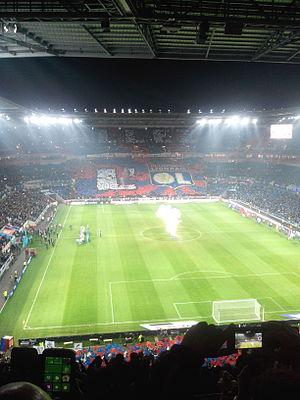
Tifo du virage Nord lors du match Olympique lyonnais-Olympique de Marseille au Parc Olympique Lyonnais.
Un tifo est communément une animation visuelle généralement organisée par des supporters d'une équipe, baptisés dans certains pays « tifosi » ou « aficionados », dans les tribunes d'un stade ou circuit accueillant une rencontre sportive. Cette activité est principalement pratiquée dans les milieux du football, du basket-ball et de la Formule 1. Les tifos sont habituellement confectionnés à partir de feuilles de papier colorées, mais aussi de cartons, de voiles, de drapeaux, d'étendards ou encore de ballons de baudruche. L'objectif du tifo est de remplir la tribune entière afin de former un motif de grande envergure, généralement aux couleurs du club soutenu, dans le but de décorer les tribunes.
Lyon est une commune française située dans le sud-est de la France, au confluent du Rhône et de la Saône. Siège du conseil de la métropole de Lyon, elle est le chef-lieu de l'arrondissement de Lyon, de la circonscription départementale du Rhône et de la région Auvergne-Rhône-Alpes. Ses habitants sont appelés les Lyonnais.
Les supporters de l'Olympique lyonnais encouragent et soutiennent le club de football français de l'Olympique lyonnais, son équipe première masculine et son équipe première féminine. Ils étaient présents dans les quatre tribunes du Stade de Gerland et lors des déplacements de leur équipe.